San Giorgio dei Greci

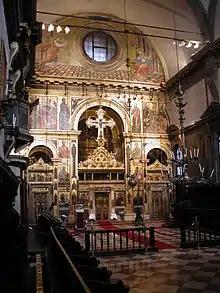
The Iconostasis of the church

Construction was started by Sante Lombardo, and from 1548, by Giannantonio Chiona. The belltower was built in 1592. The interior has a monument to Gabriele Seviros (1619) by Baldassarre Longhena. The dome of the church was frescoed with the "Last Judgement" (1589–93) by Giovanni Kyprios. Other artists who completed work for the church were Markos Bathas, Thomas Bathas, Venediktos Emporios, and Michael Damaskinos. Emanuele Tzane-Buniales, a priest and hagiographer from Crete. Tzanes frescoed the Saints Simeon and Alypios, ascetic hermits, atop the pilasters. Other famous Greek artists associated with the church were: Konstantinos Tzanes, Philotheos Skoufos, Ioannis Moskos, Leos Moskos and Emmanuel Tzanfournaris.